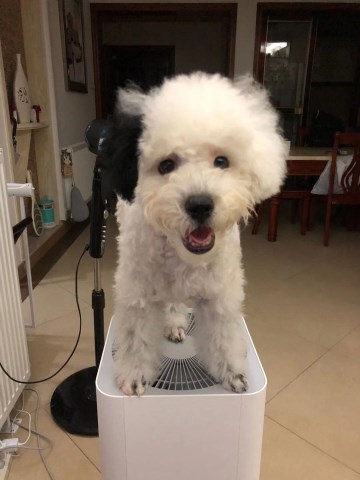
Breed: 2925-n000114-toy_poodle